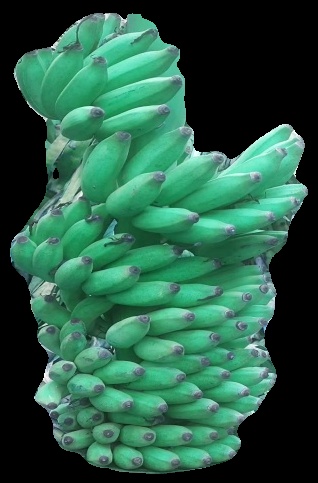
Variety: elakki-bale
Grade: grade1